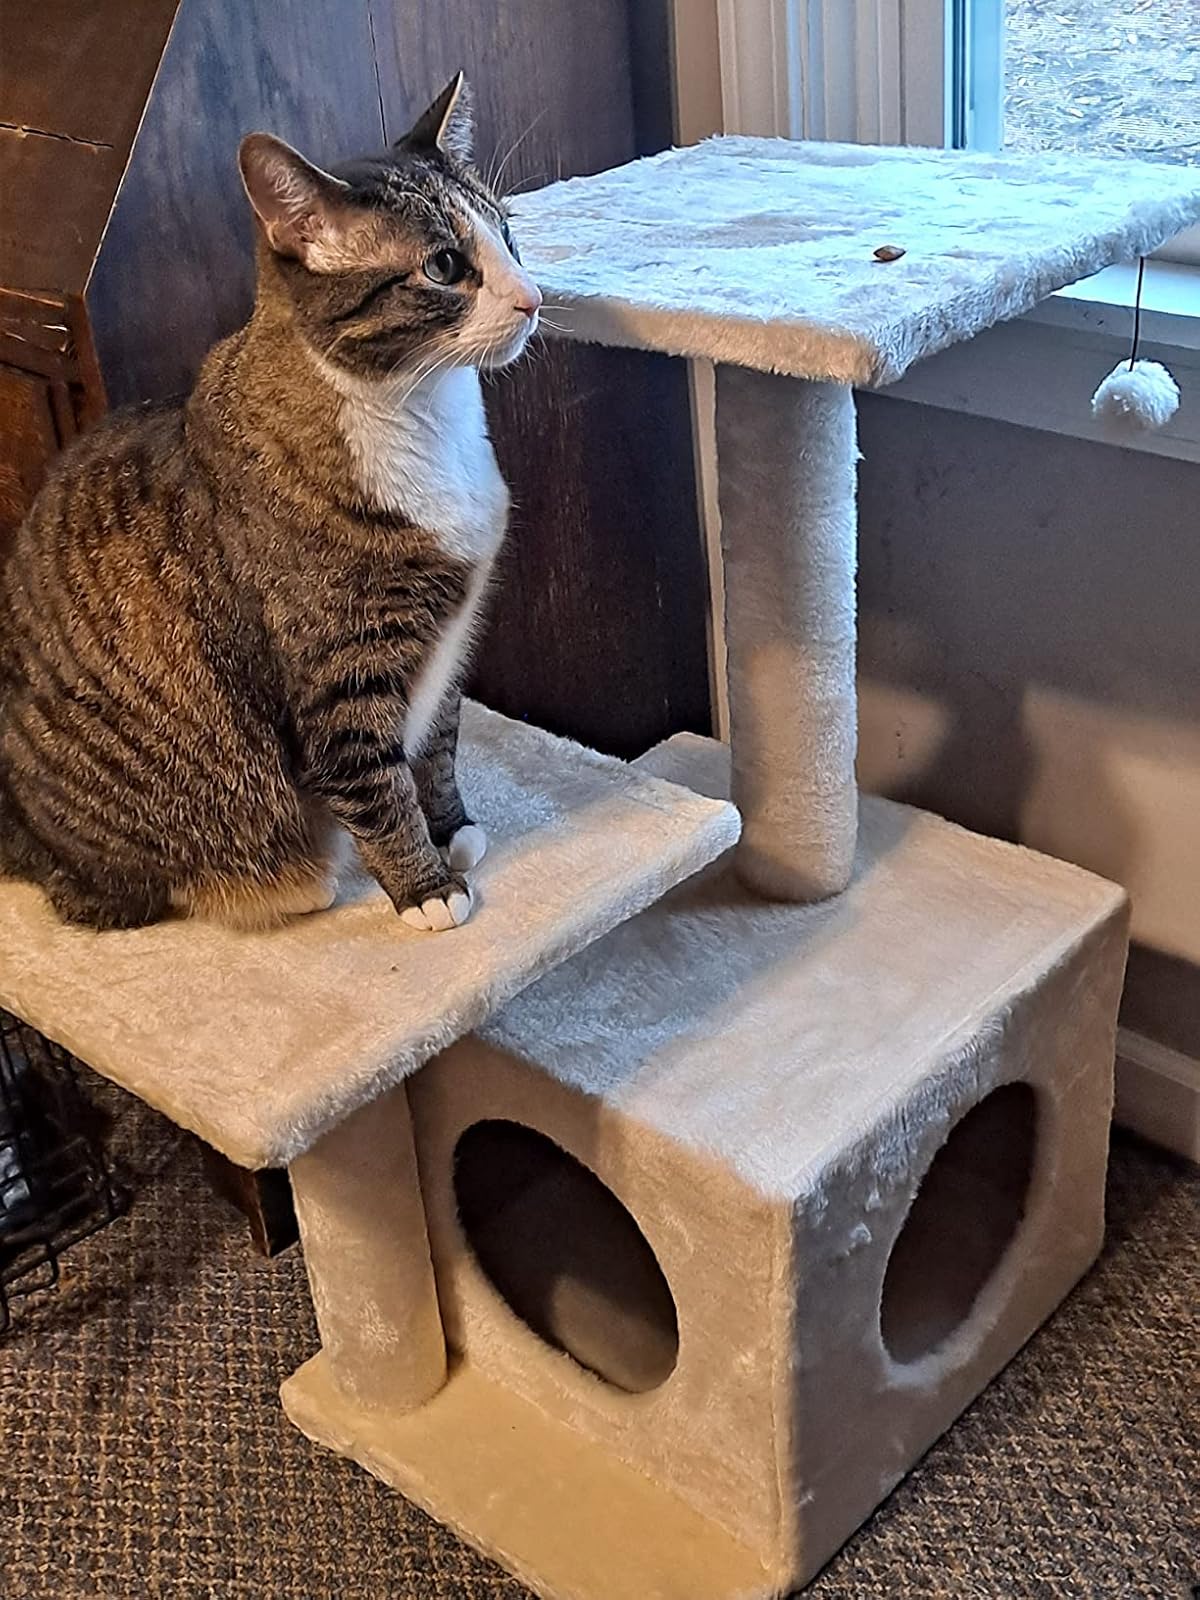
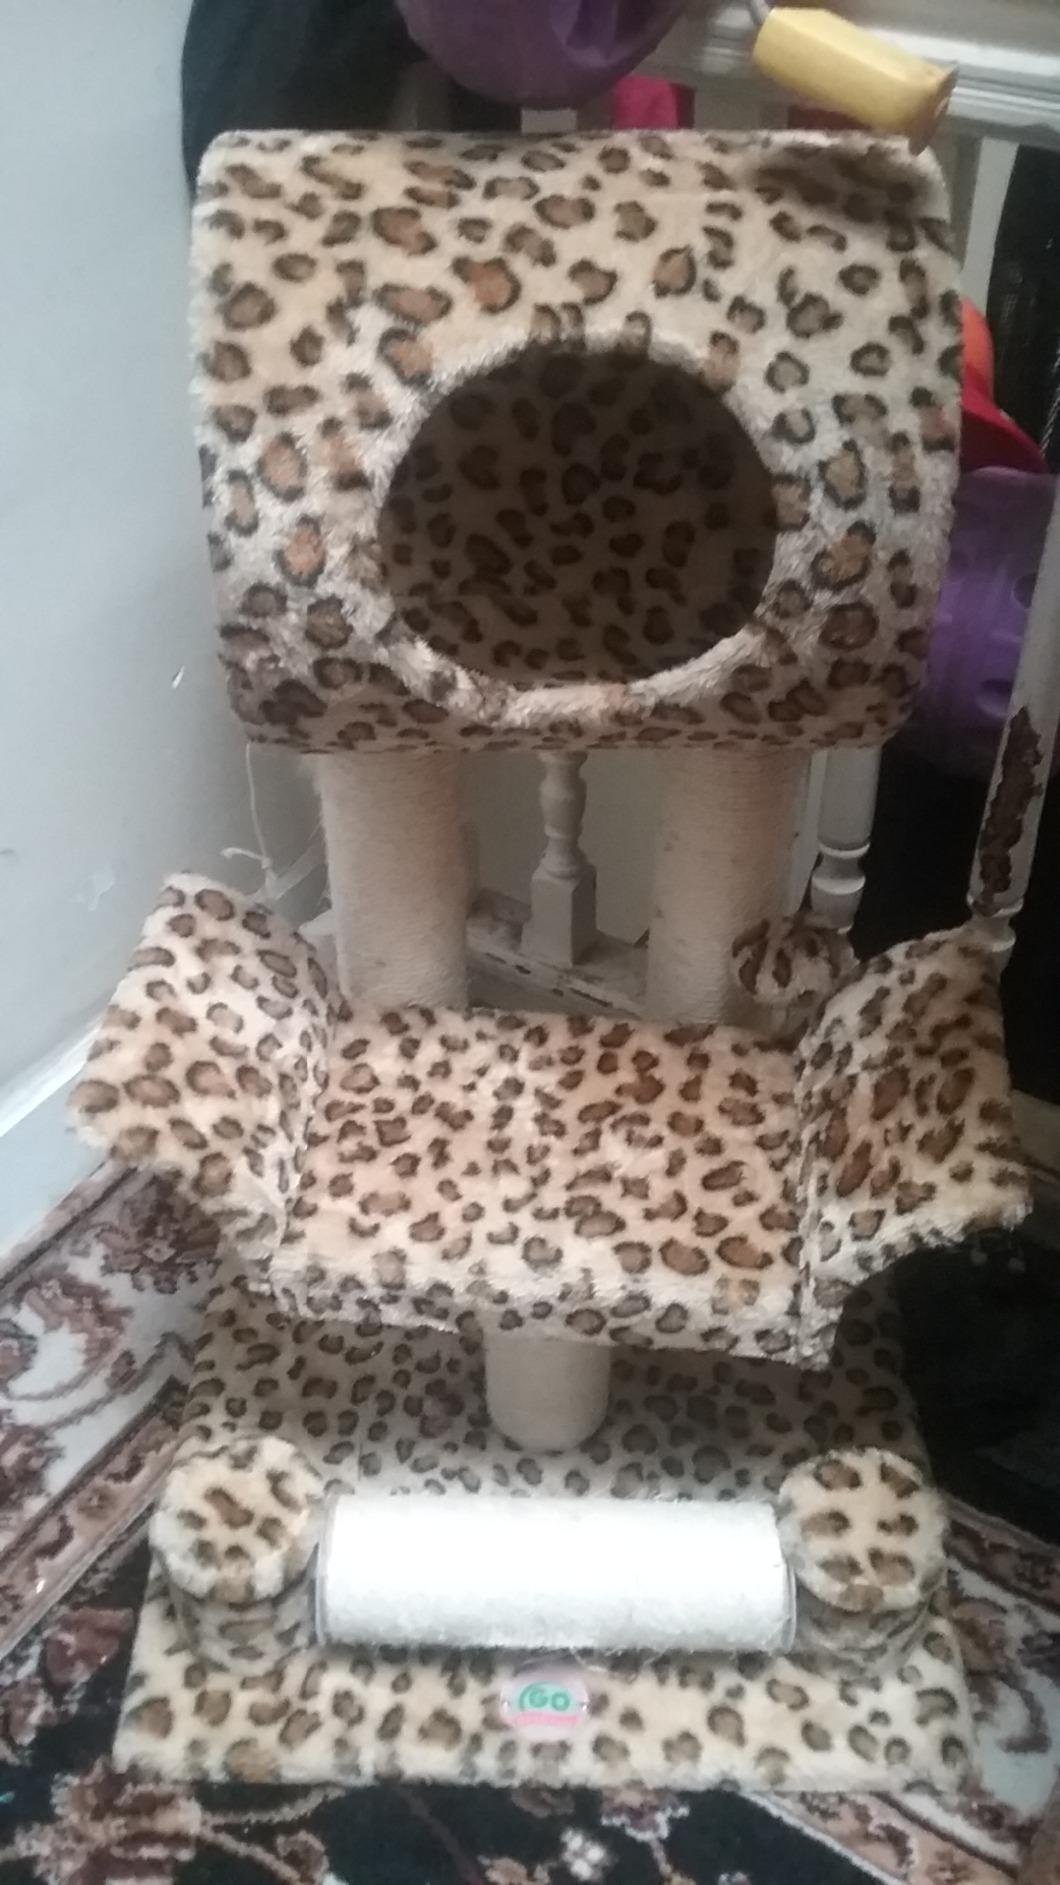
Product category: items_cat tree
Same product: no